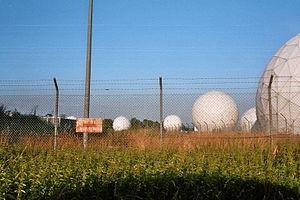
La station de Bad Aibling est une station satellite exploitée par l’agence de renseignement allemande Bundesnachrichtendienst à Bad Aibling, en Bavière.